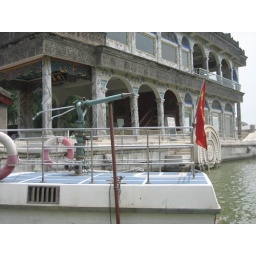
A sweet fireboat next to the Stone Boat. You know, in case the boat made out of stone catches fire.